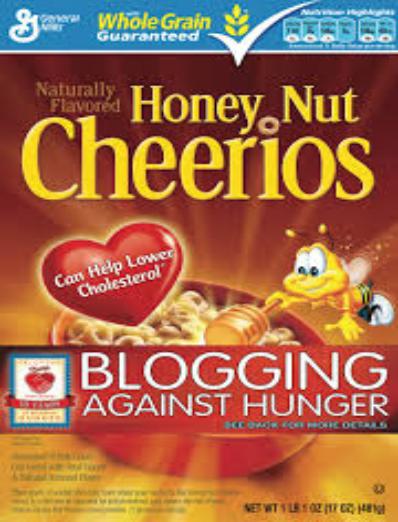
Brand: Honey Nut Cheerios
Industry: Food